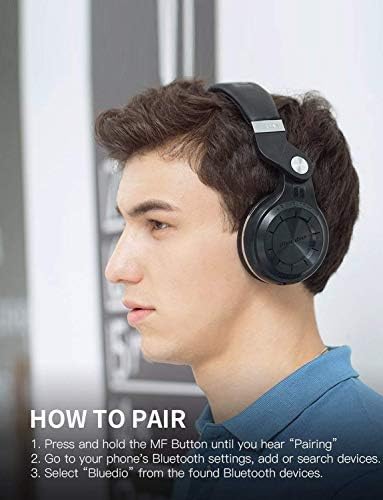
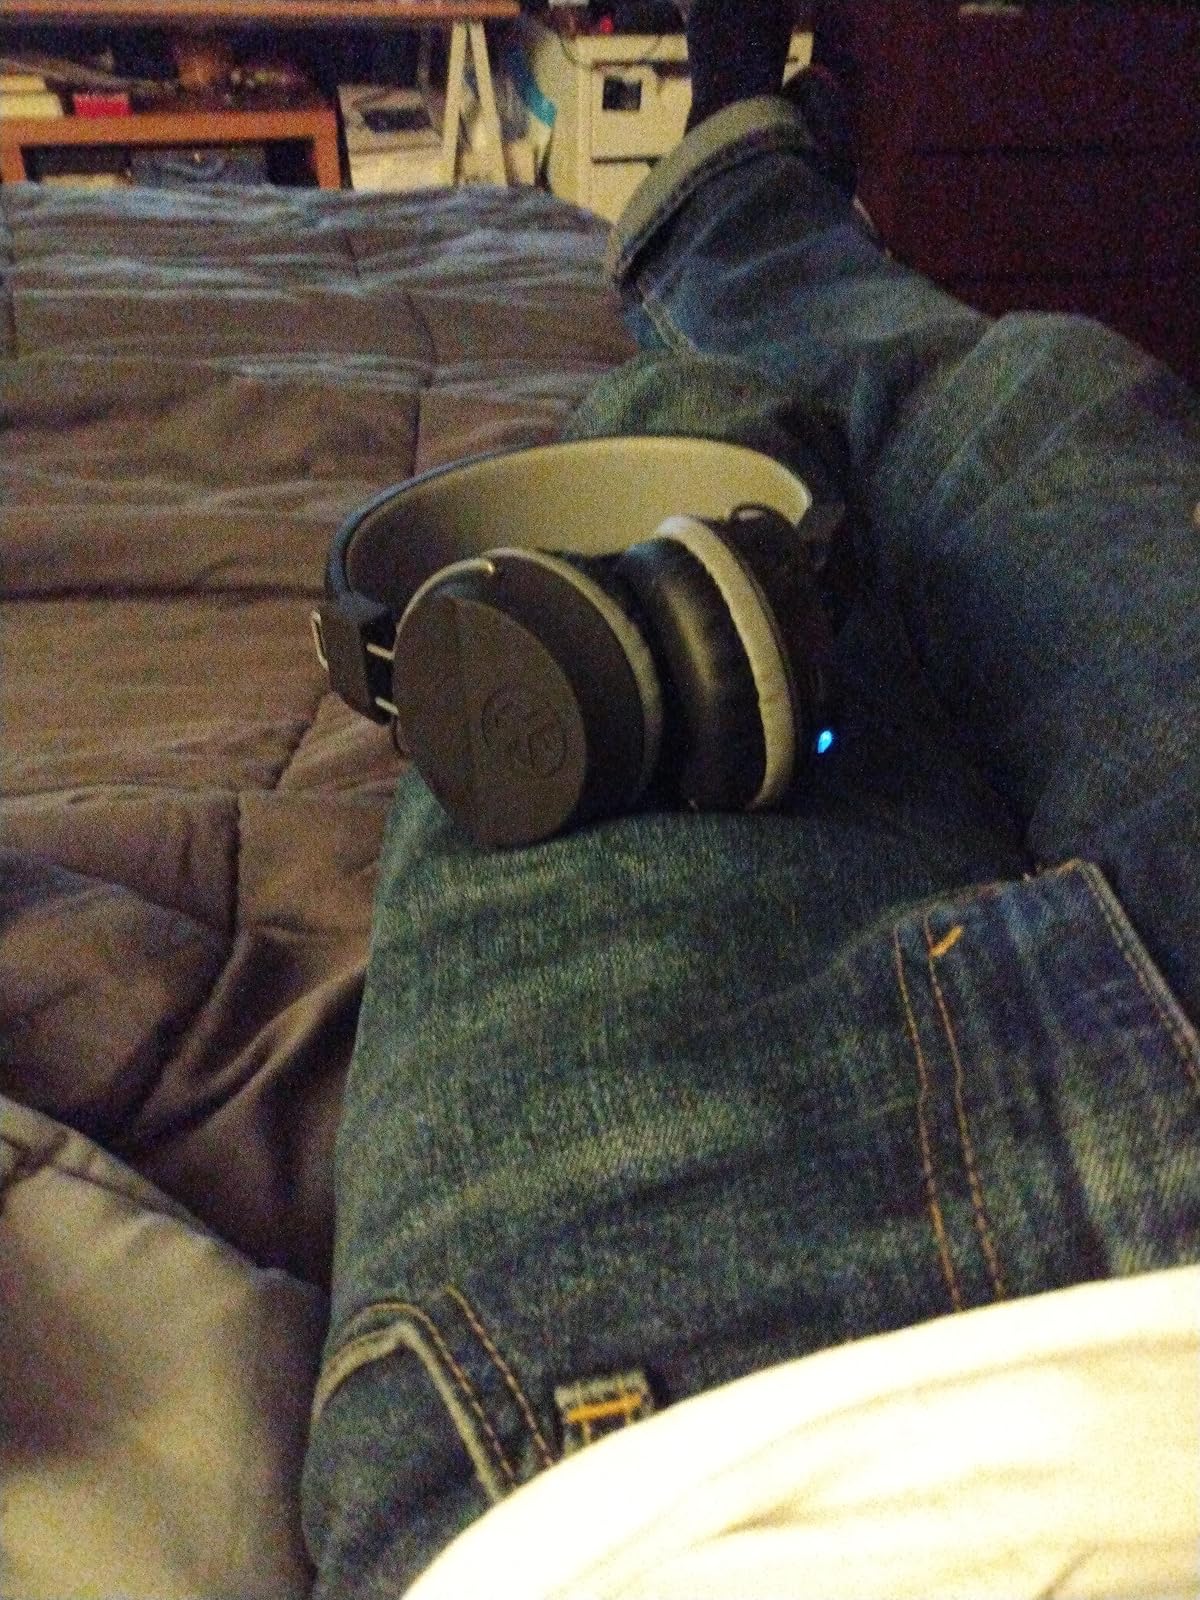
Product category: headphones
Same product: no